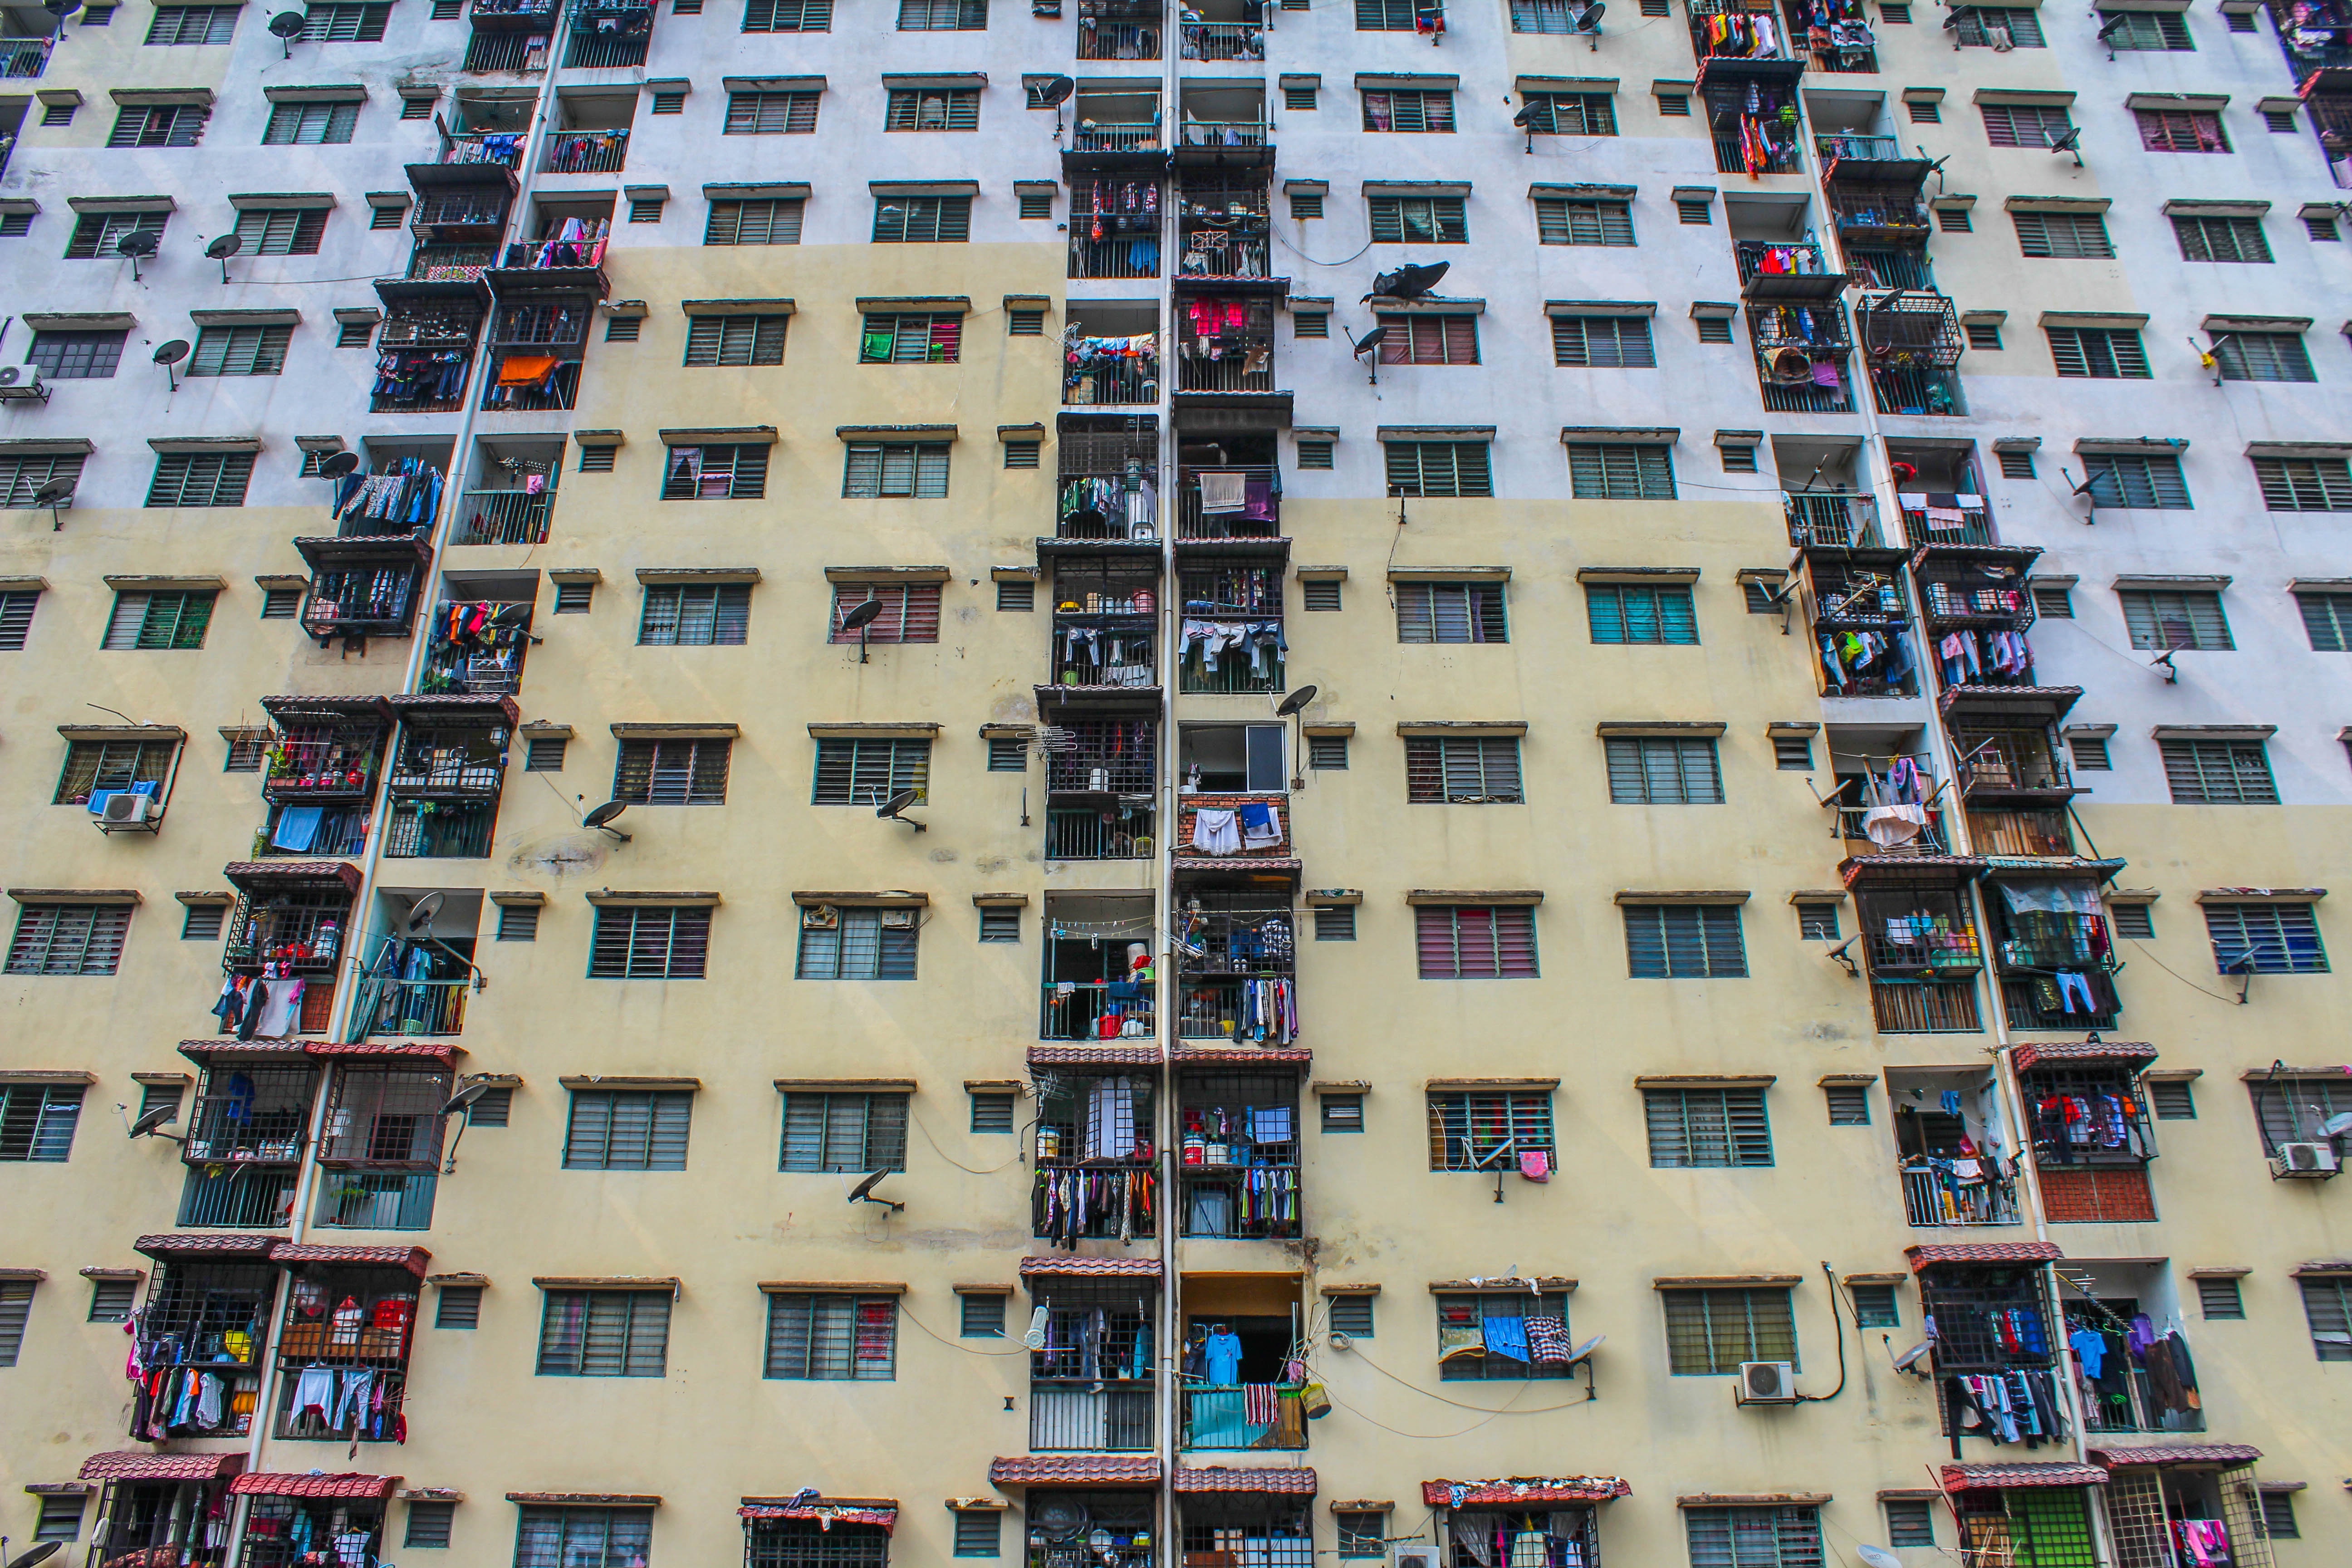
facade, property, apartment, tower block, condominium, residential area